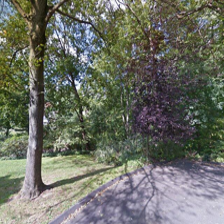
Label: streetView